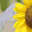
Label: sunflower